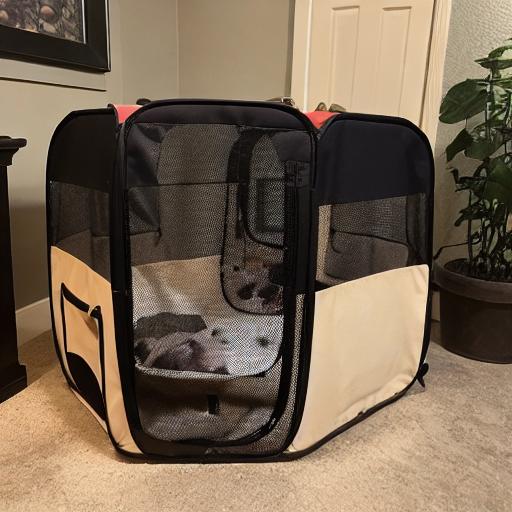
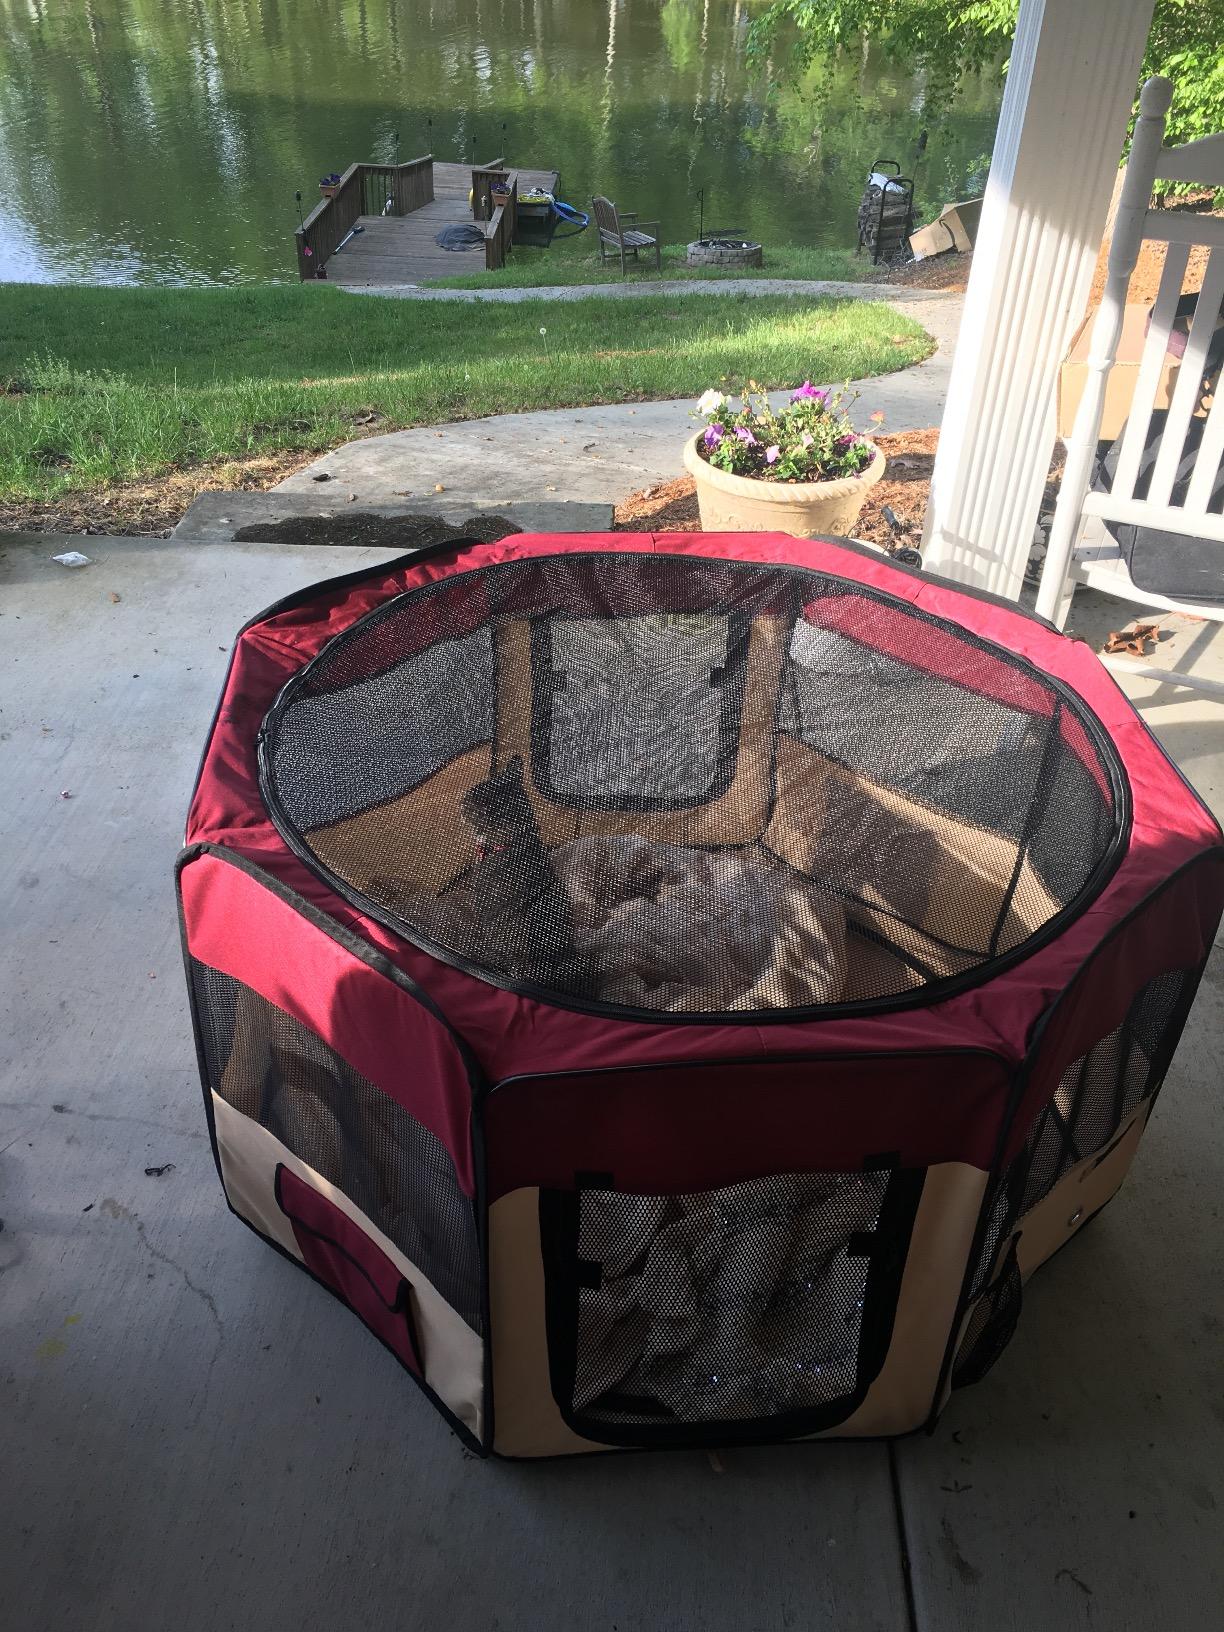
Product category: items_kennel
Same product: no